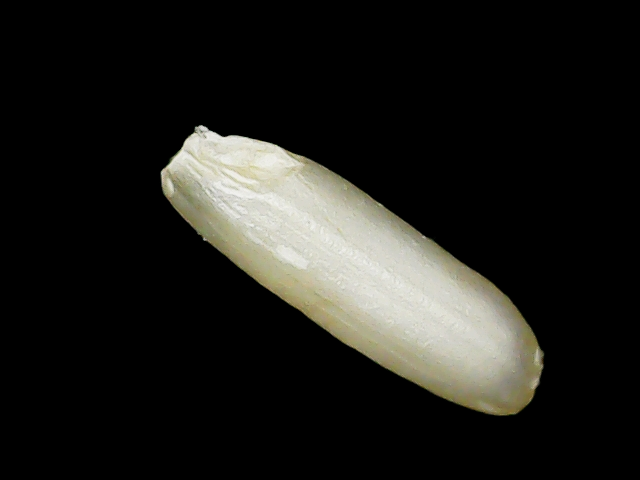
Rice variety: Binadhan21